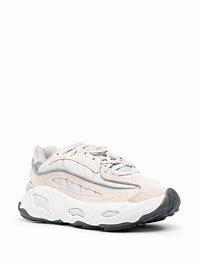
Brand: Adidas
Model: Oznova